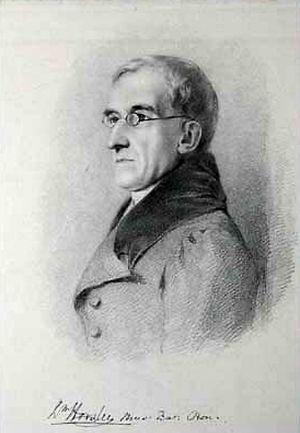
William Horsley, né le 18 novembre 1774 et mort le 12 juin 1858, est un compositeur et organiste anglais. Ses compositions sont nombreuses et comprennent entre autres pièces instrumentales trois symphonies pour orchestre complet. Plus importants sont ses glees, dont il publie cinq livres en plus de contribuer à de nombreuses glees individuels et à des chansons à parties de diverses collections. Parmi ses glees les plus connus figurent By Celia's Arbour, O, Nightingale et Now the storm begins to lower et ses airs du cantique There is a green hill far away.